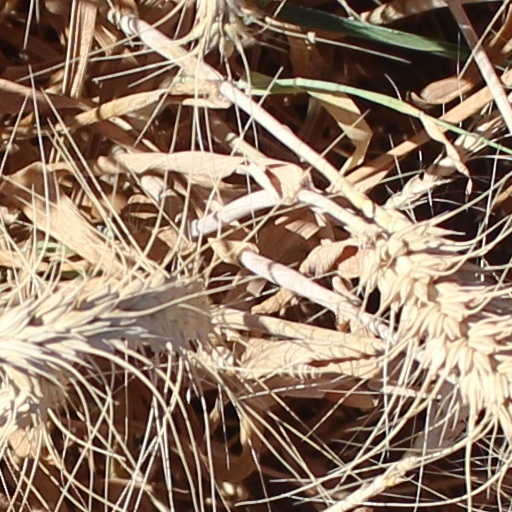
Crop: wheat